Salalah Mobiles

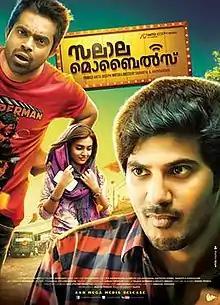
Theatrical-release poster

Salalah Mobiles is a 2014 Malayalam romantic comedy film written and directed by debutant Sharath Haridas and production controller Sanjay Padiyoor, starring Dulquer Salmaan, Nazriya Nazim, and Jacob Gregory. The film was produced by Anto Joseph Film Company and features music composed by Gopi Sunder. It was released on 24 January 2014, received negative reviews, and performed poorly at the box office.